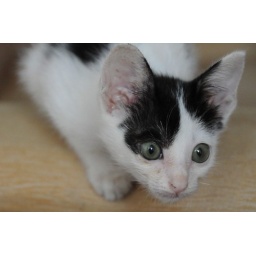
having a new kitten is very exciting. and in this picture, cow is very excited by the strap on my camera!